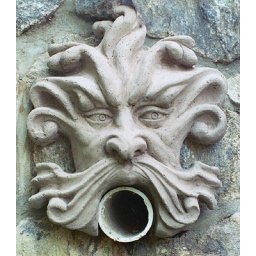
Fits over drains in stone walls